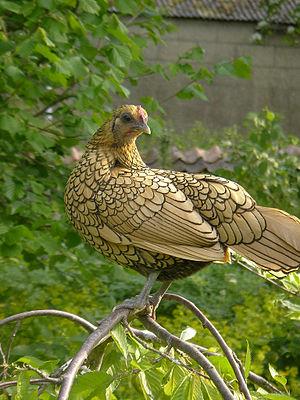
La Sebright est une race de poule qui tient son nom de l'éleveur qui l'a créée, Sir John Saunders Sebright. La sebright est une des plus vieilles races de poule naine anglaise connue, et a été sélectionnée au XIXᵉ siècle comme race principalement ornementale.